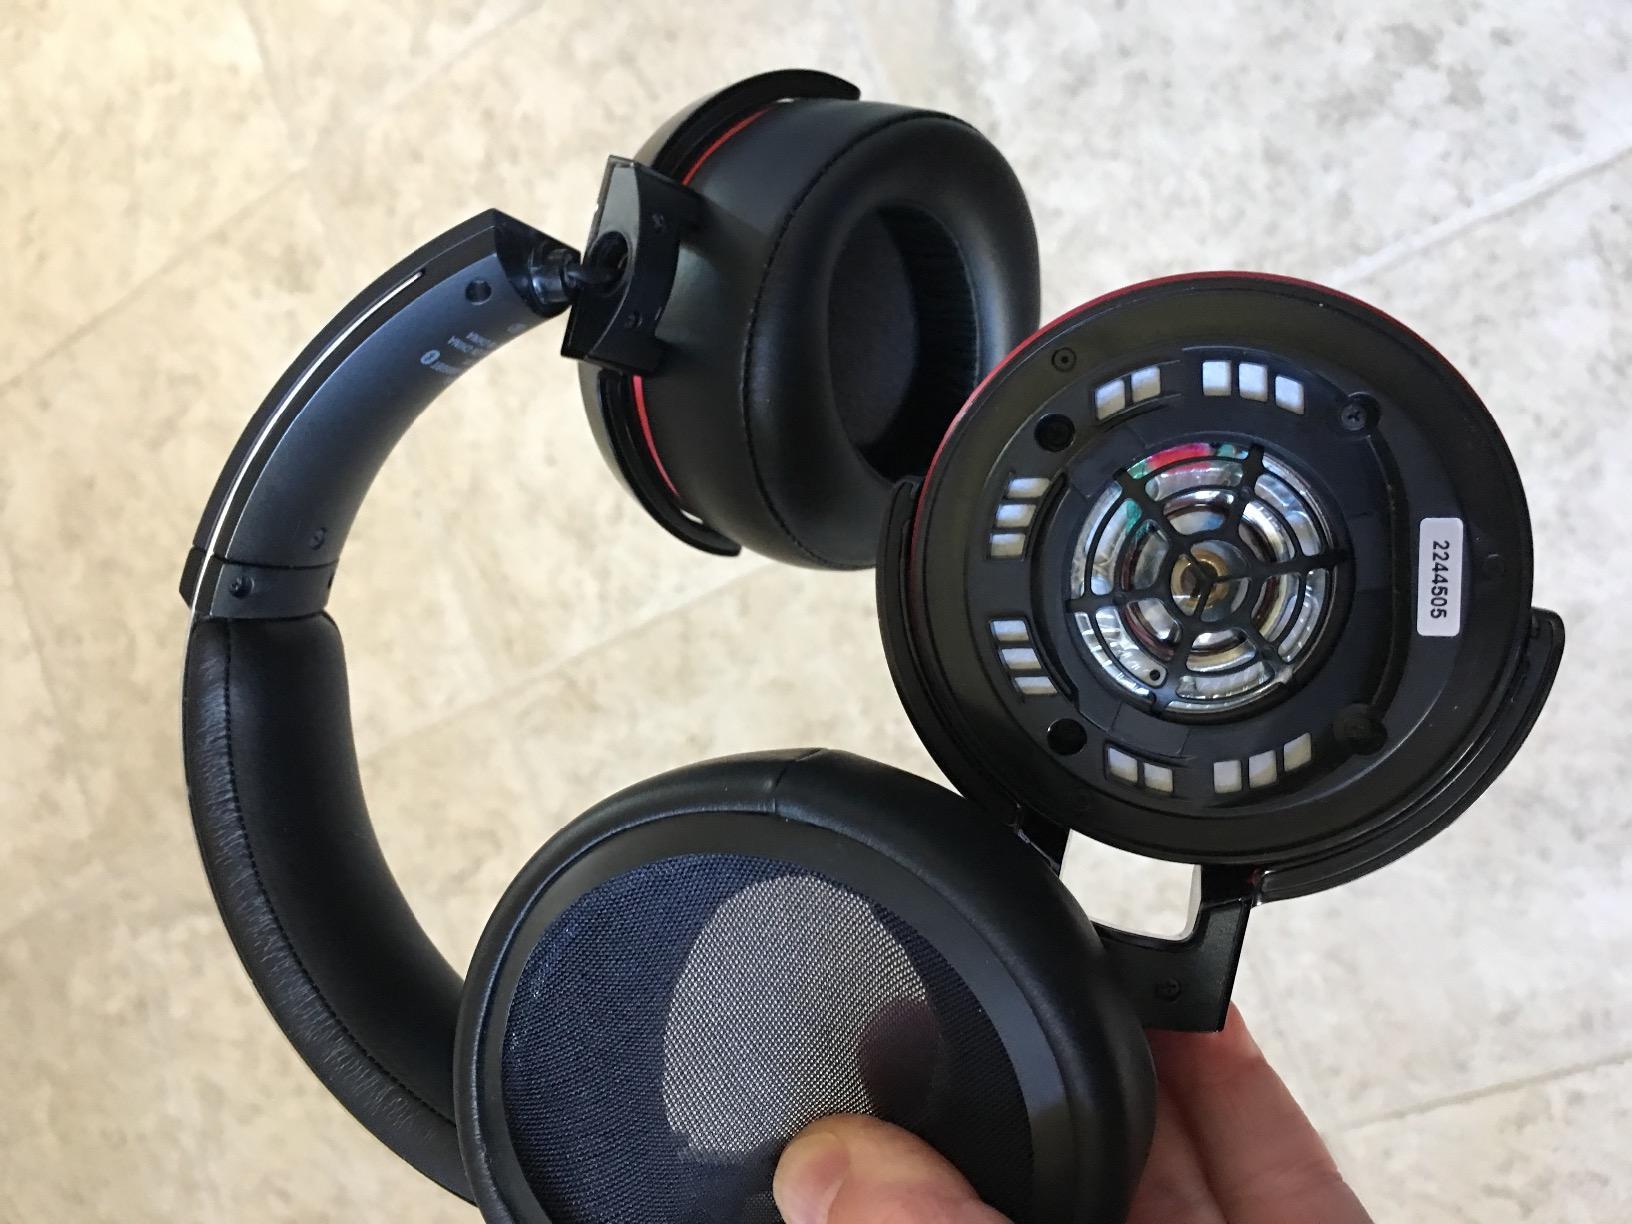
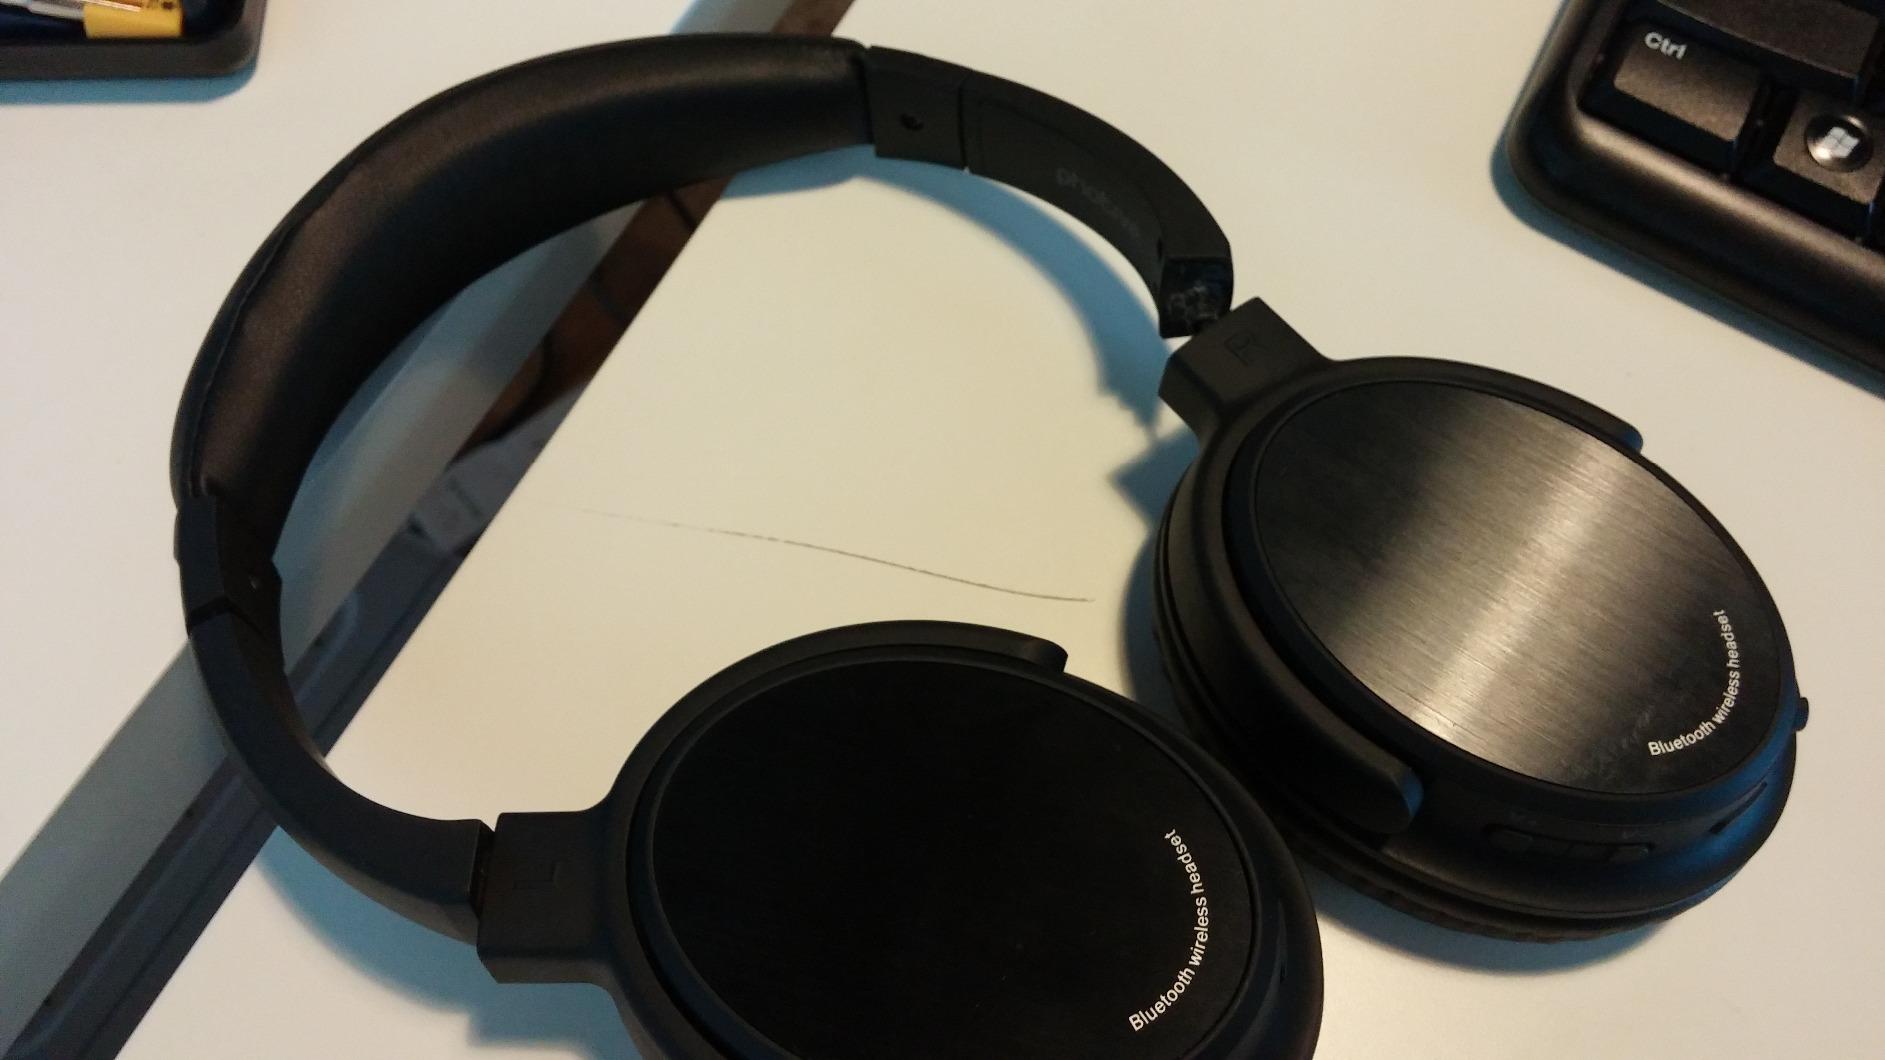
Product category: headphones
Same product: no